Maconochie

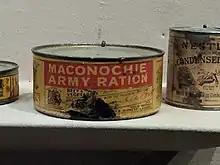
A can of Maconochie issued as a military ration, displayed in the Imperial War Museum

Maconochie was a canned British stew of sliced turnips, carrots, potatoes, onions, haricot beans, and beef in a thin broth, named after the Aberdeen-based Maconochie Company that produced it. It gained recognition as a widely-issued military ration for British soldiers during the Boer War and World War I. There was also a French version called Maconóochie.